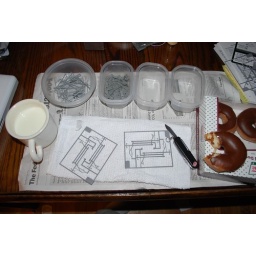
gettin' in on the ground floor